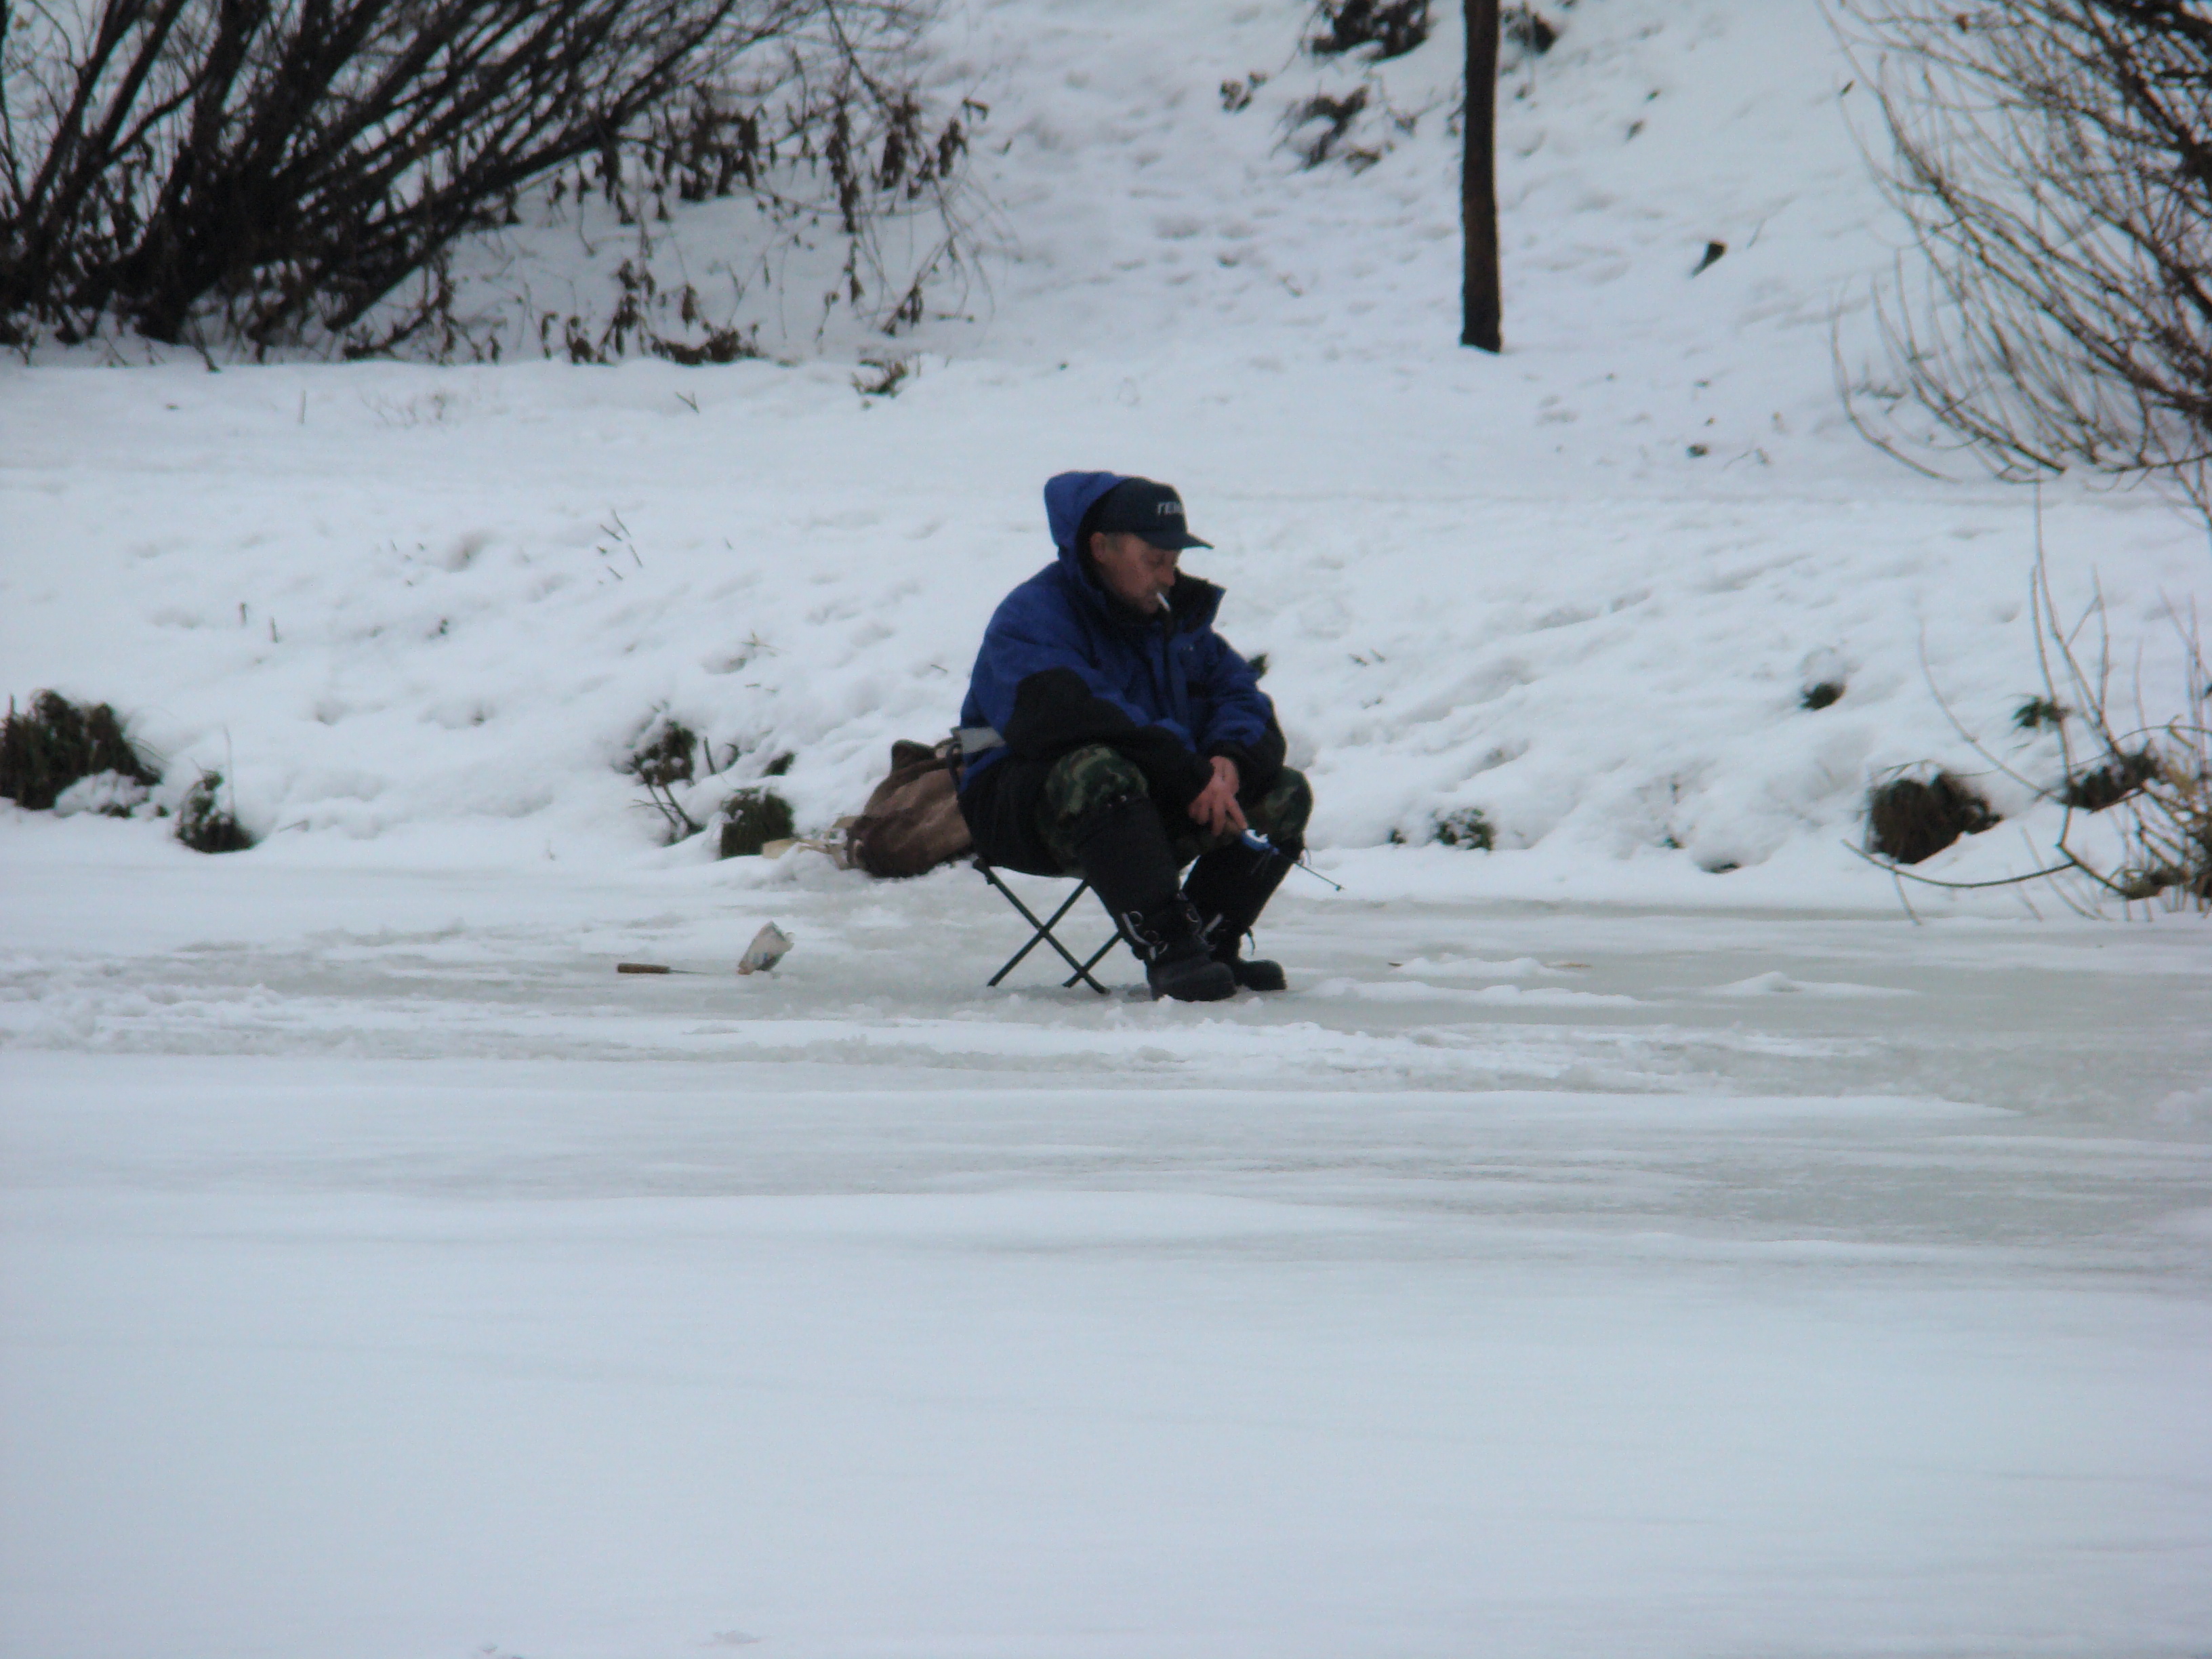
snow, winter, ice, vehicle, fishing, weather, snowshoe, winter sport, sports, footwear, sony, moscow, dsch9, nordic skiing, geological phenomenon